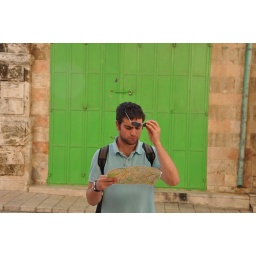
a friend stops to consult the map in front of a green door in jerusalem